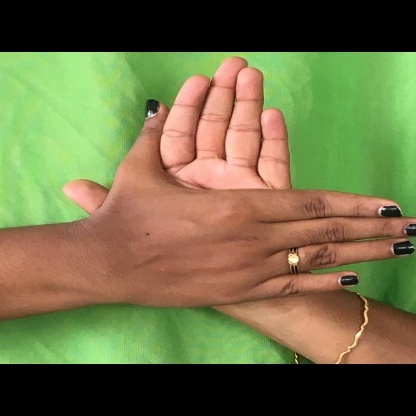
Mudra: Chakra